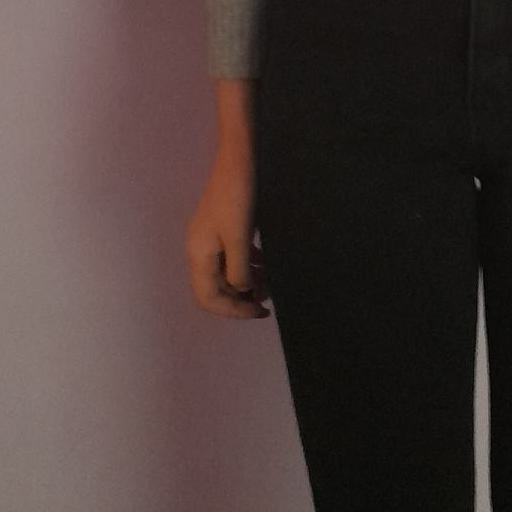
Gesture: no_gesture